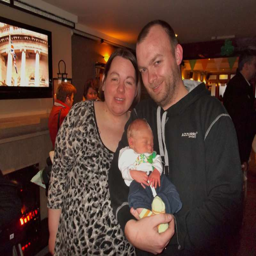
person pictured with people was the youngest spectator .